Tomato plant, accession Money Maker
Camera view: horizontal (90 deg, fisheye); turntable rotation: 240 degrees
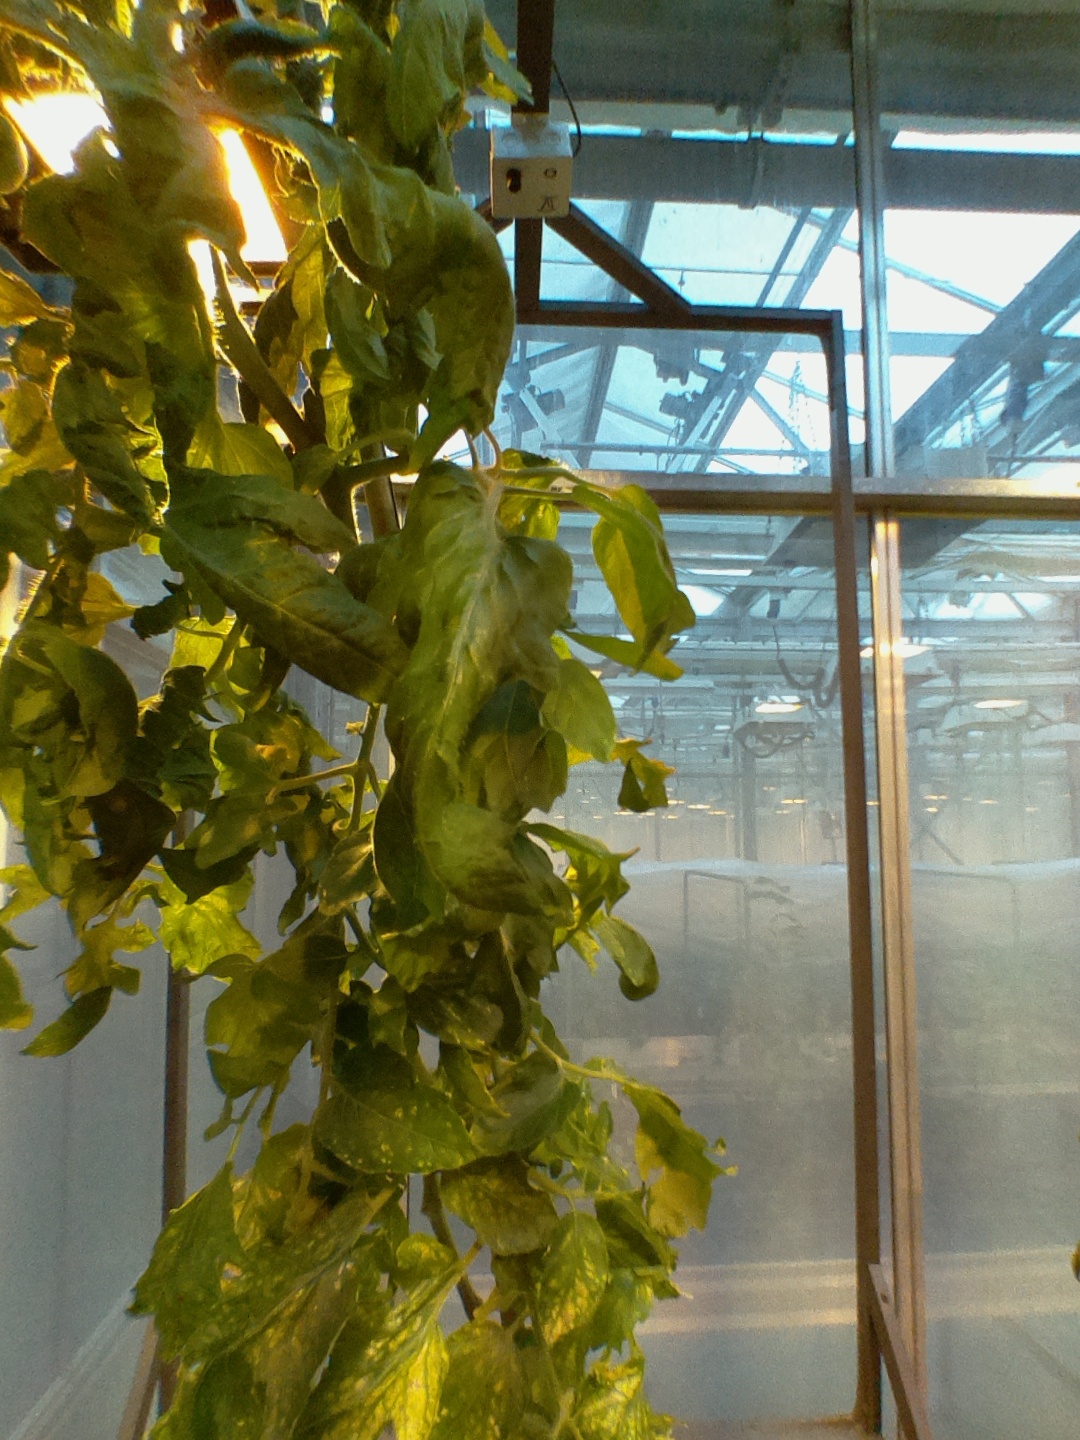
BBCH growth stage 72: 20%-30% of final fruit size